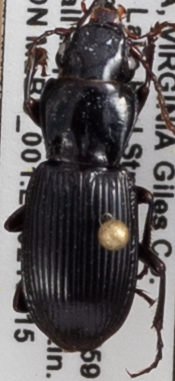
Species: Pterostichus rostratus
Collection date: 2021-06-15
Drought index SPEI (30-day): -0.51
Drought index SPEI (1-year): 0.718
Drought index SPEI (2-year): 1.28